So Big (1953 film)

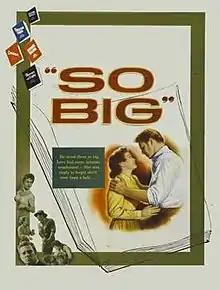
Theatrical release poster

So Big is a 1953 American Drama Western film directed by Robert Wise and starring Jane Wyman, Sterling Hayden and Nancy Olson.